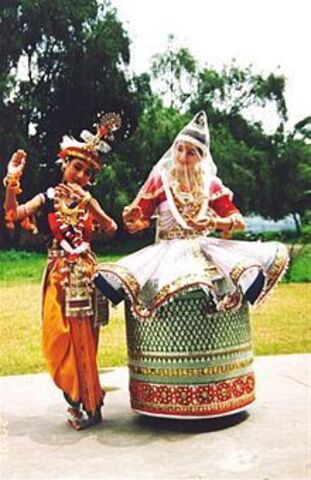
Dance form: manipuri